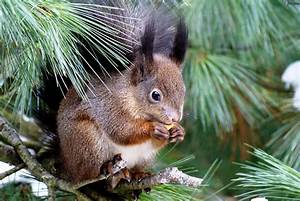
Label: scoiattolo